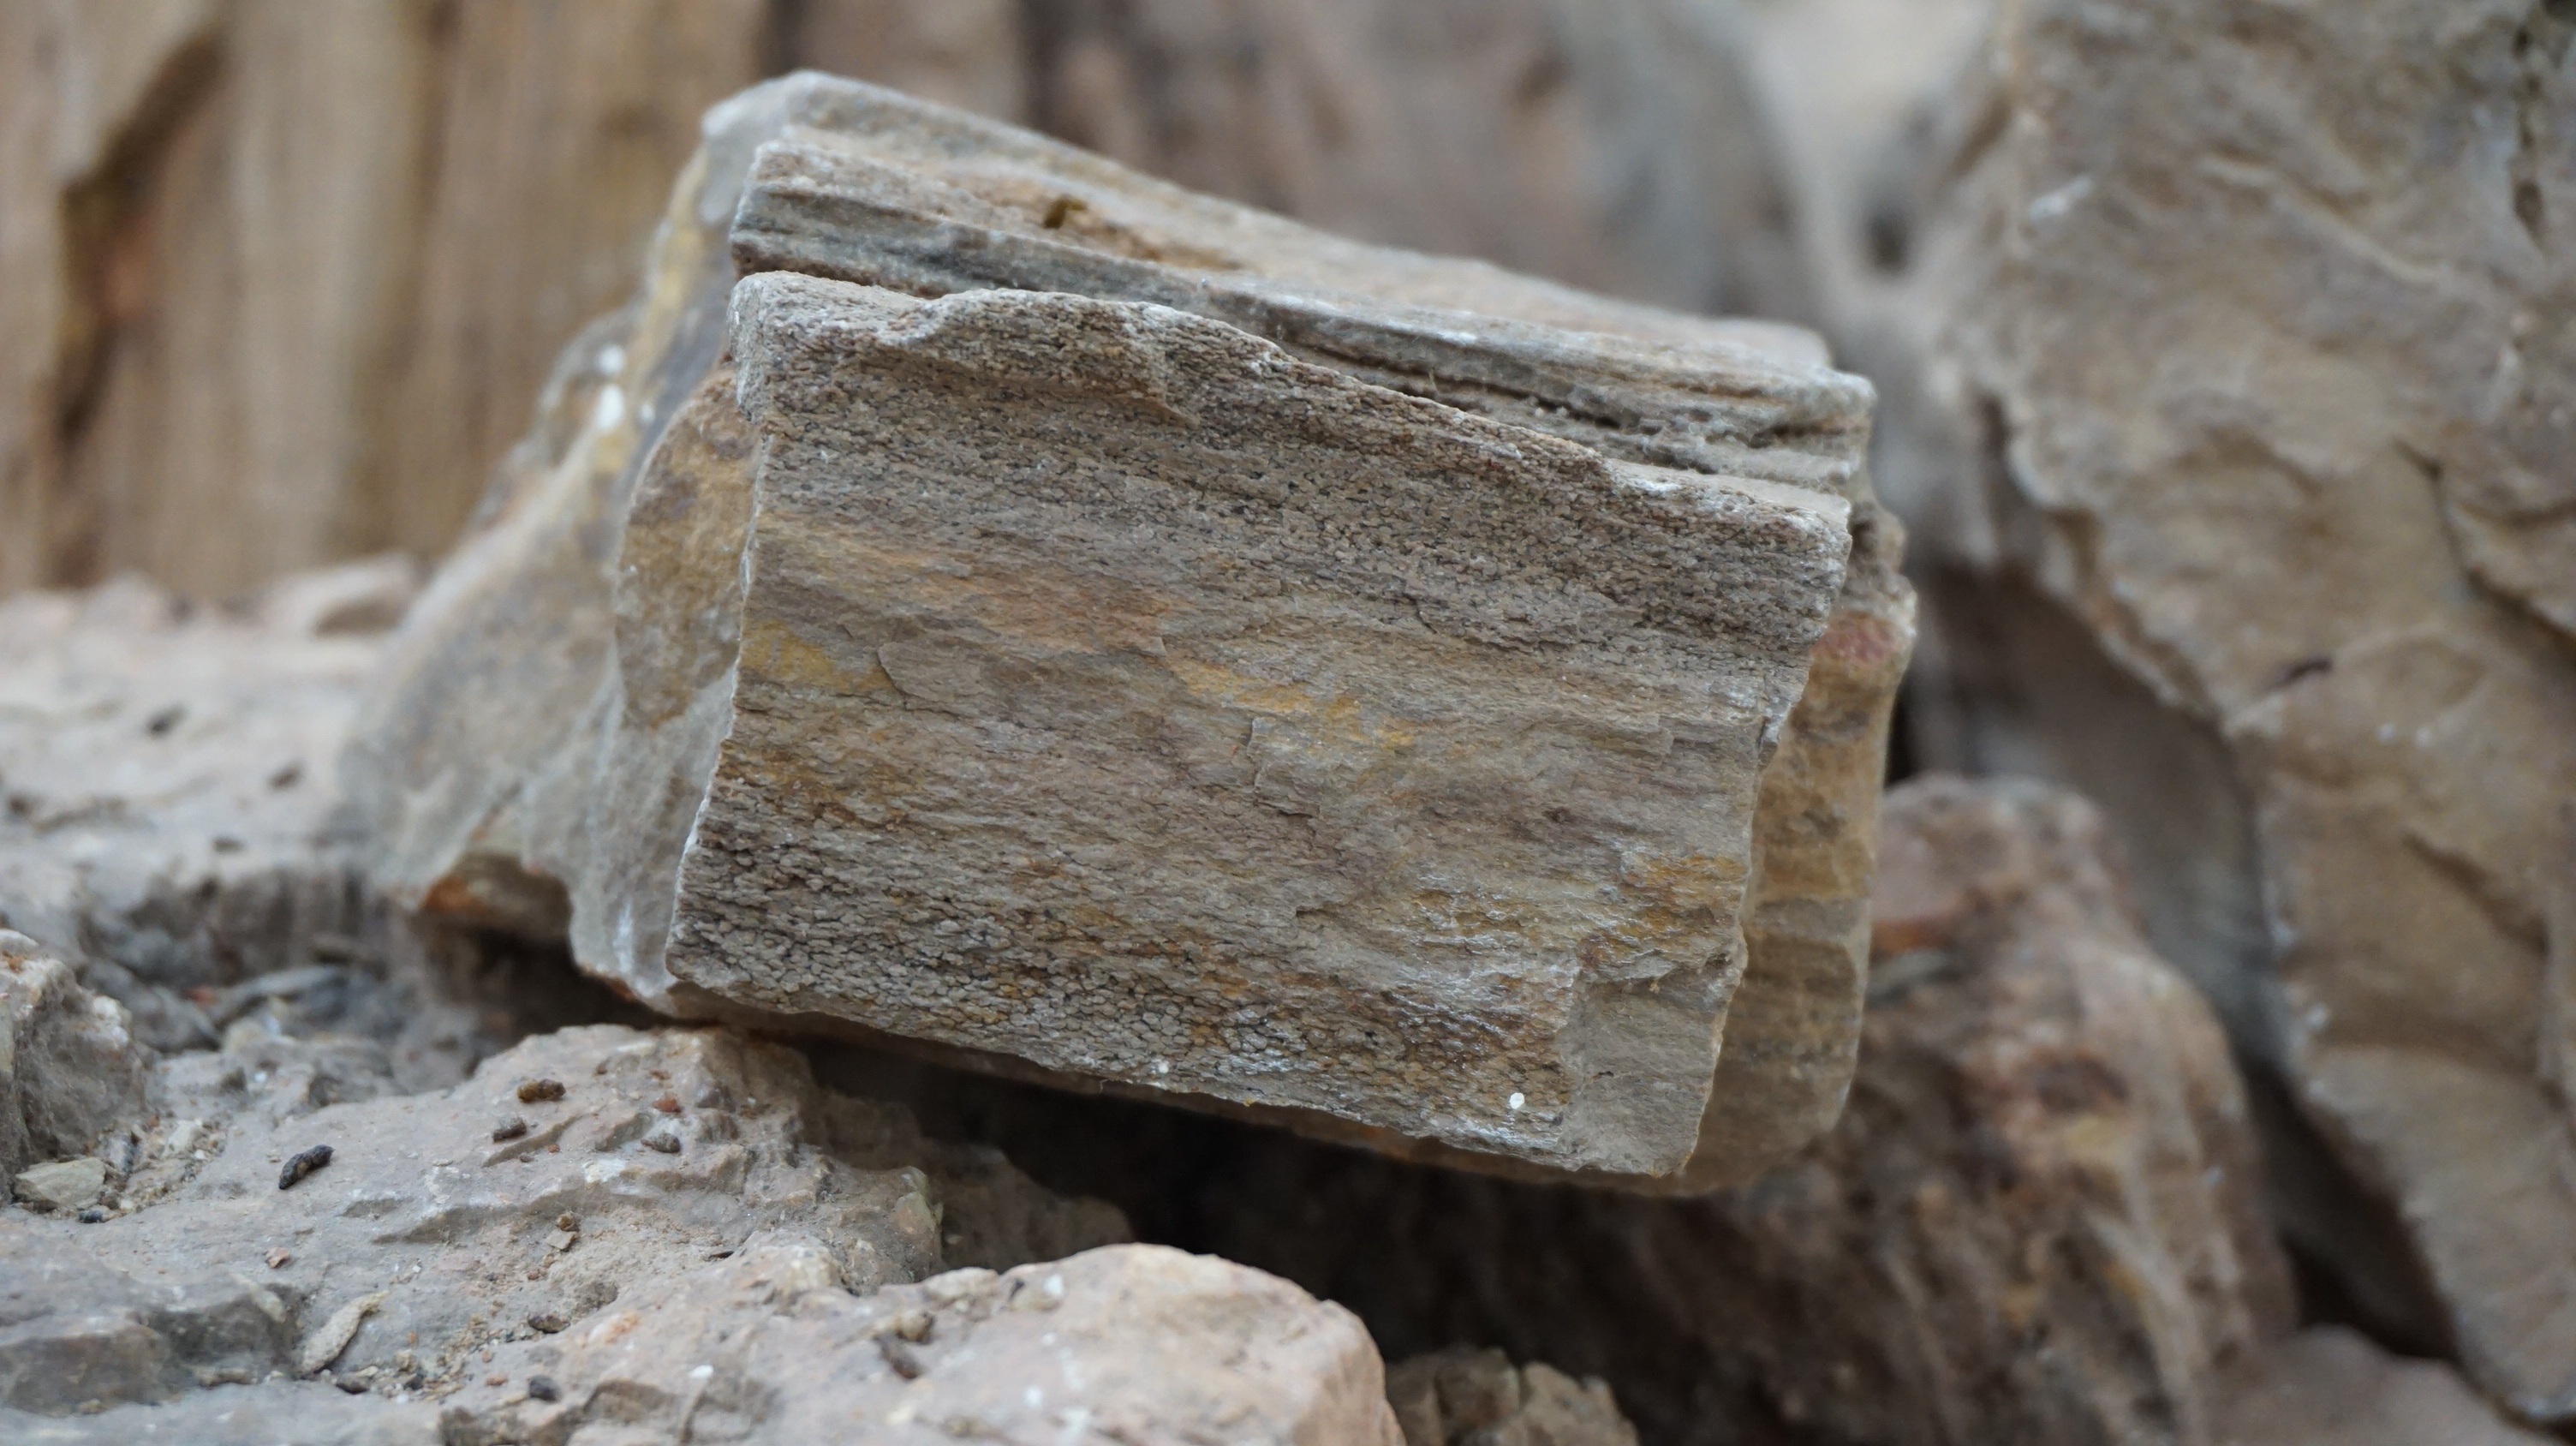
nature, rock, wood, trunk, wall, ancient, stone wall, material, geology, boulder, carving, by nature, ancient history, petrified wood